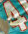
Number: 4